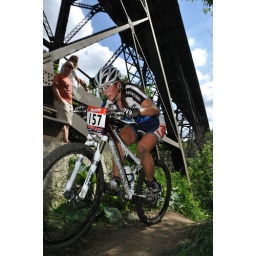
From the Edmonton Canada Cup mountain bike race, July 11th, 2010 in Edmonton, Alberta, Canada.